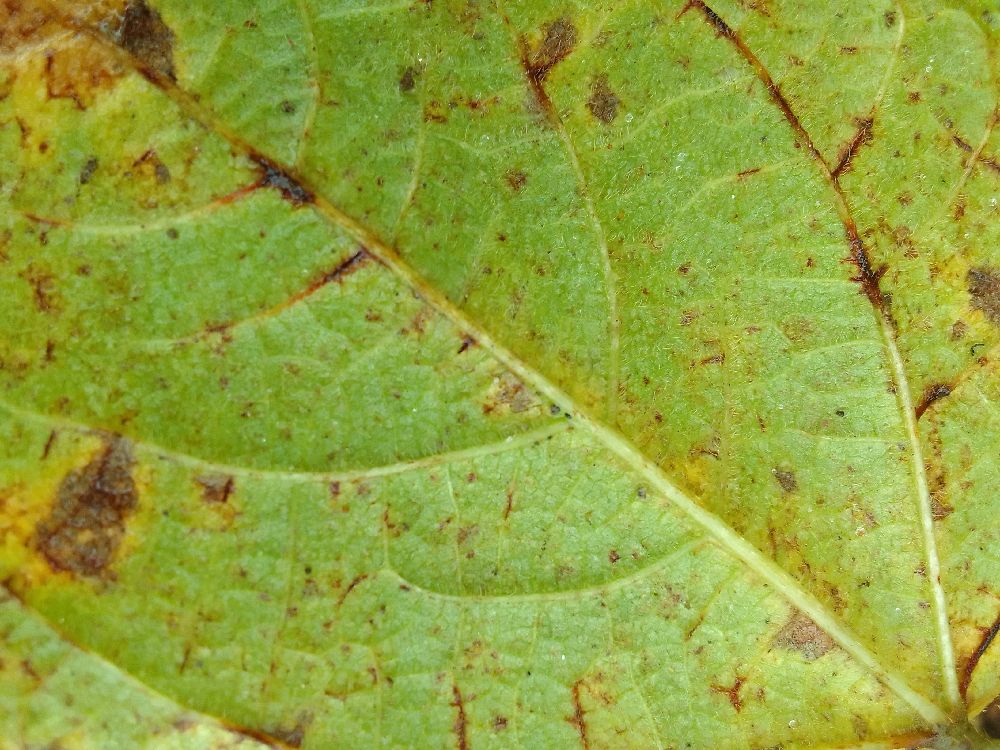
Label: anthracnose